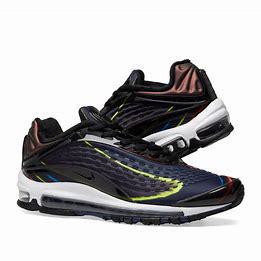
Brand: Nike
Model: Air Max Deluxe